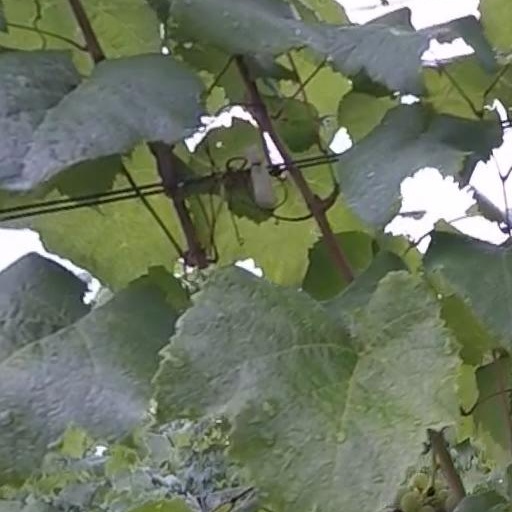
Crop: grape